Soba choko

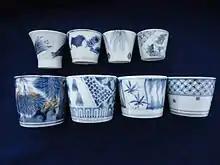
"Soba choko" came in a variety of different sizes. The smallest choko were commonly used for sake and were called "nozoki".

Traditional designs were applied to the porcelain body using cobalt oxide, followed by a coat of clear glaze. The more intricate the design and the whiter the porcelain, the higher the class production is typically. Designs were hand-painted or stenciled in freeform, embedded in frames or placed within bands. Four main design categories were used and included: